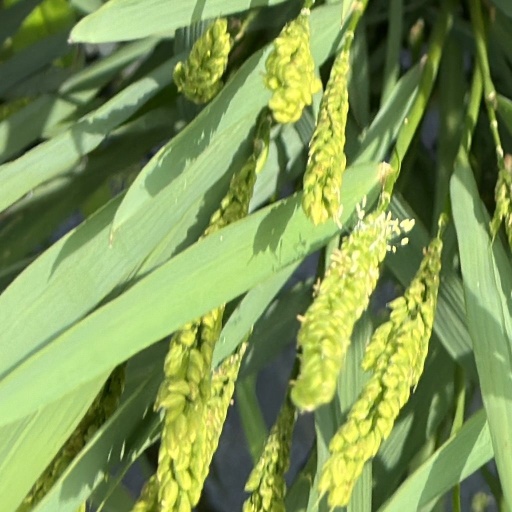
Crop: rice